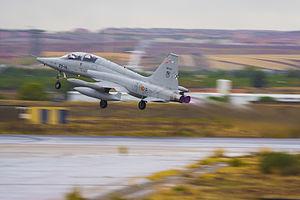
Le Northrop F-5 est en fait une famille d'avions de chasse léger et maniable, conçu et fabriqué par Northrop aux États-Unis à partir de l'année 1962. Il existe deux modèles principaux, les variantes F-5A et F-5B Freedom Fighter originales et les variantes F-5E et F-5F Tiger II largement mises à jour. Fiables, performants et bon marché, ils ont rencontré un grand succès à l'export, puisqu'ils ont été adoptés par une trentaine de pays et construits à plus de 2 700 exemplaires.